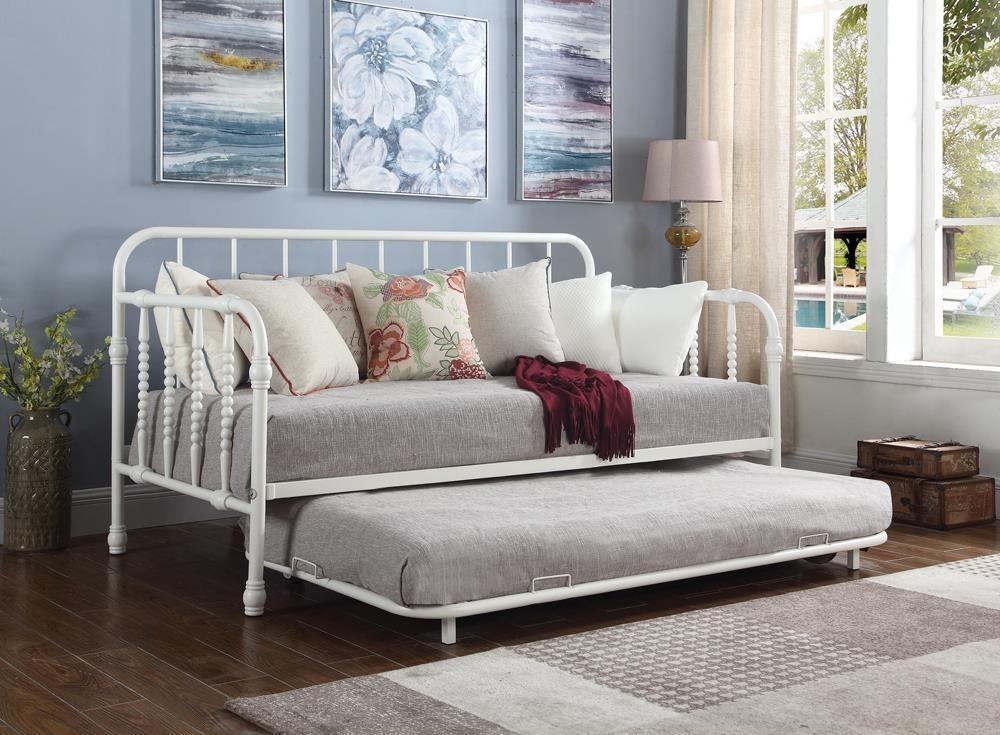
Marina Twin Metal Daybed With Trundle White
Brand: Coaster
The White Twin Daybed with Trundle 300766 is the perfect addition to any bedroom. Its white finish lends it a classic and timeless look that will never go out of style, while its trundle provides extra sleeping space for overnight guests. The bed frame is constructed from solid wood, making it sturdy and durable, while the trundle is upholstered in soft fabric for added comfort. This daybed is perfect for small spaces, thanks to its compact design, and is easy to assemble. The trundle can easily be pulled out when needed and pushed back in when not in use. With its elegant design and functional features, this daybed is sure to add a touch of sophistication to any bedroom. Great for a child's room, this twin sized daybed is complete with a trundle. In a crisp, neutral hue, the steel frame features bobbin style details and elongated vertical lines. The rounded edges help to smooth out the look and give any space a streamlined feel. Including a link spring, the pull-out base is great for the budding social butterfly. Add structure with the sleek style of the smooth frame and legs, and subtle details. Item Name: Marina Twin Metal Daybed with Trundle White SKU: 300766 Consumer Assembly: Assembly required DIMENSIONS & WEIGHT (inches and lbs) PieceName: Daybed With Trundle Bed Length: 79.75 Width: 40.5 Height: 42 Weight: 76.34 MATERIAL LIST MATERIAL-1: METAL ADDITIONAL INFO ADDITIONAL INFO: The distance from the floor to the bottom of the side rail is 305mm(12") WEIGHT LIMIT: 400 LBS (UPPER BED) ADDITIONAL INFO: The height from the floor to the top slat of the trundle is 115mm (4.5") INNER SIZE STORAGE BED: 75''Wx37.5''D LEVELER/ PLASTIC GLIDE: PLASTIC GLIDE Retail Code: 72647 Item: Marina Twin Metal Daybed with Trundle White 300766
Category: Furniture > Outdoor Furniture > Outdoor Beds > Daybeds